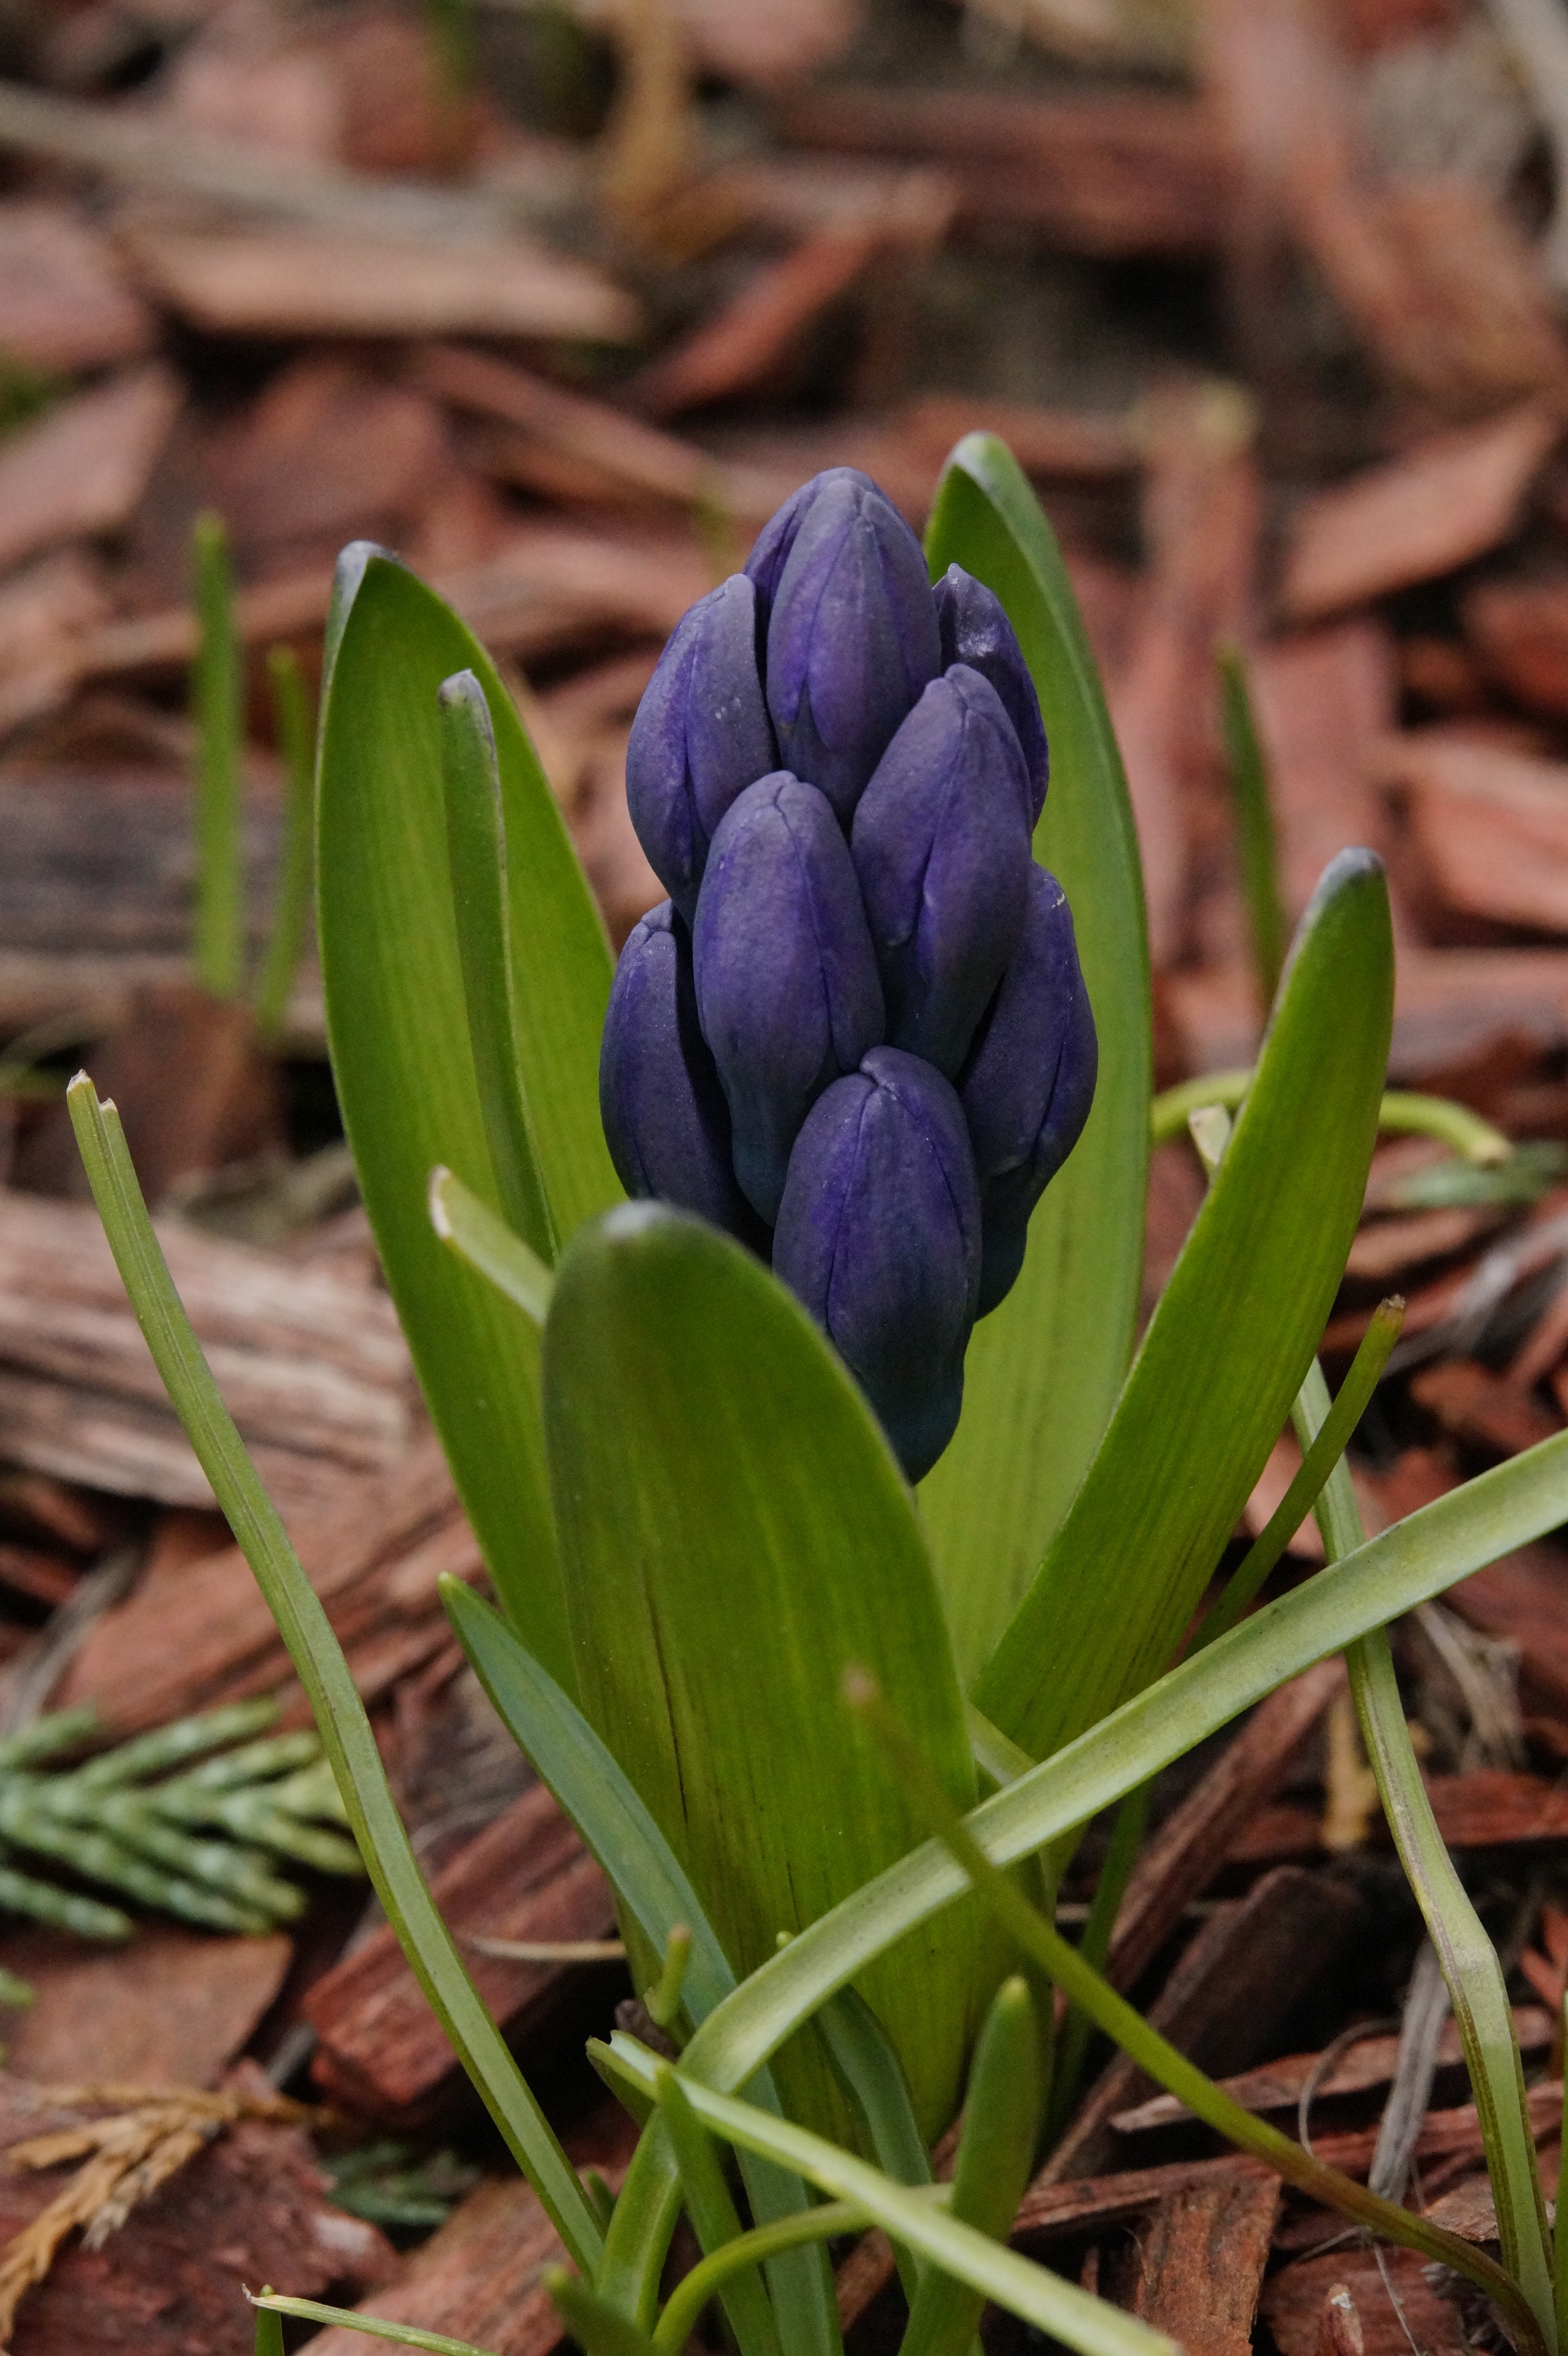
nature, blossom, plant, flower, bloom, spring, botany, blue, garden, flora, wildflower, hyacinth, early bloomer, ornamental plant, spring awakening, fr hlingsanfang, flowering plant, asparagus plant, land plant